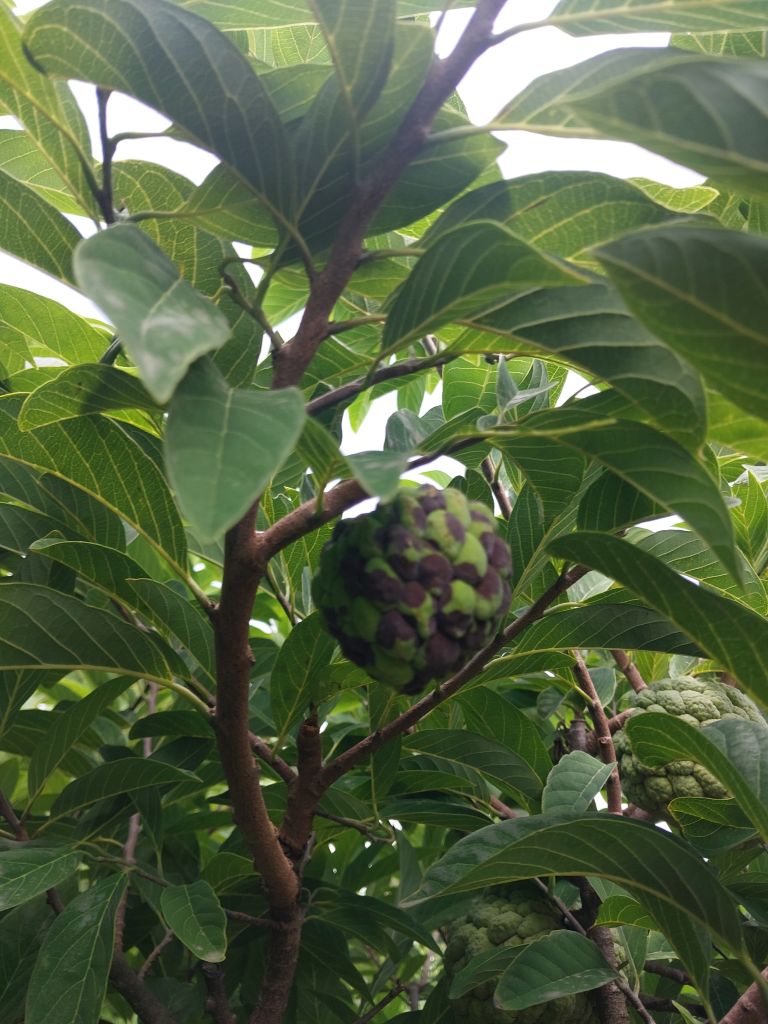
Disease label: Diplodia Rot